BioMetal (video game)

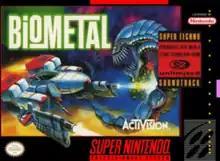
North American cover art

BioMetal is a single-player horizontal scrolling shooter game released on June 1, 1993 for the Super NES (SNES).